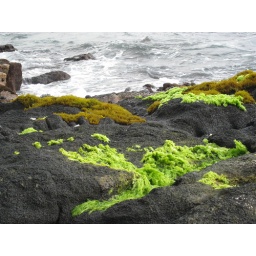
another interlude while they're off on the run... the water right in front of our house